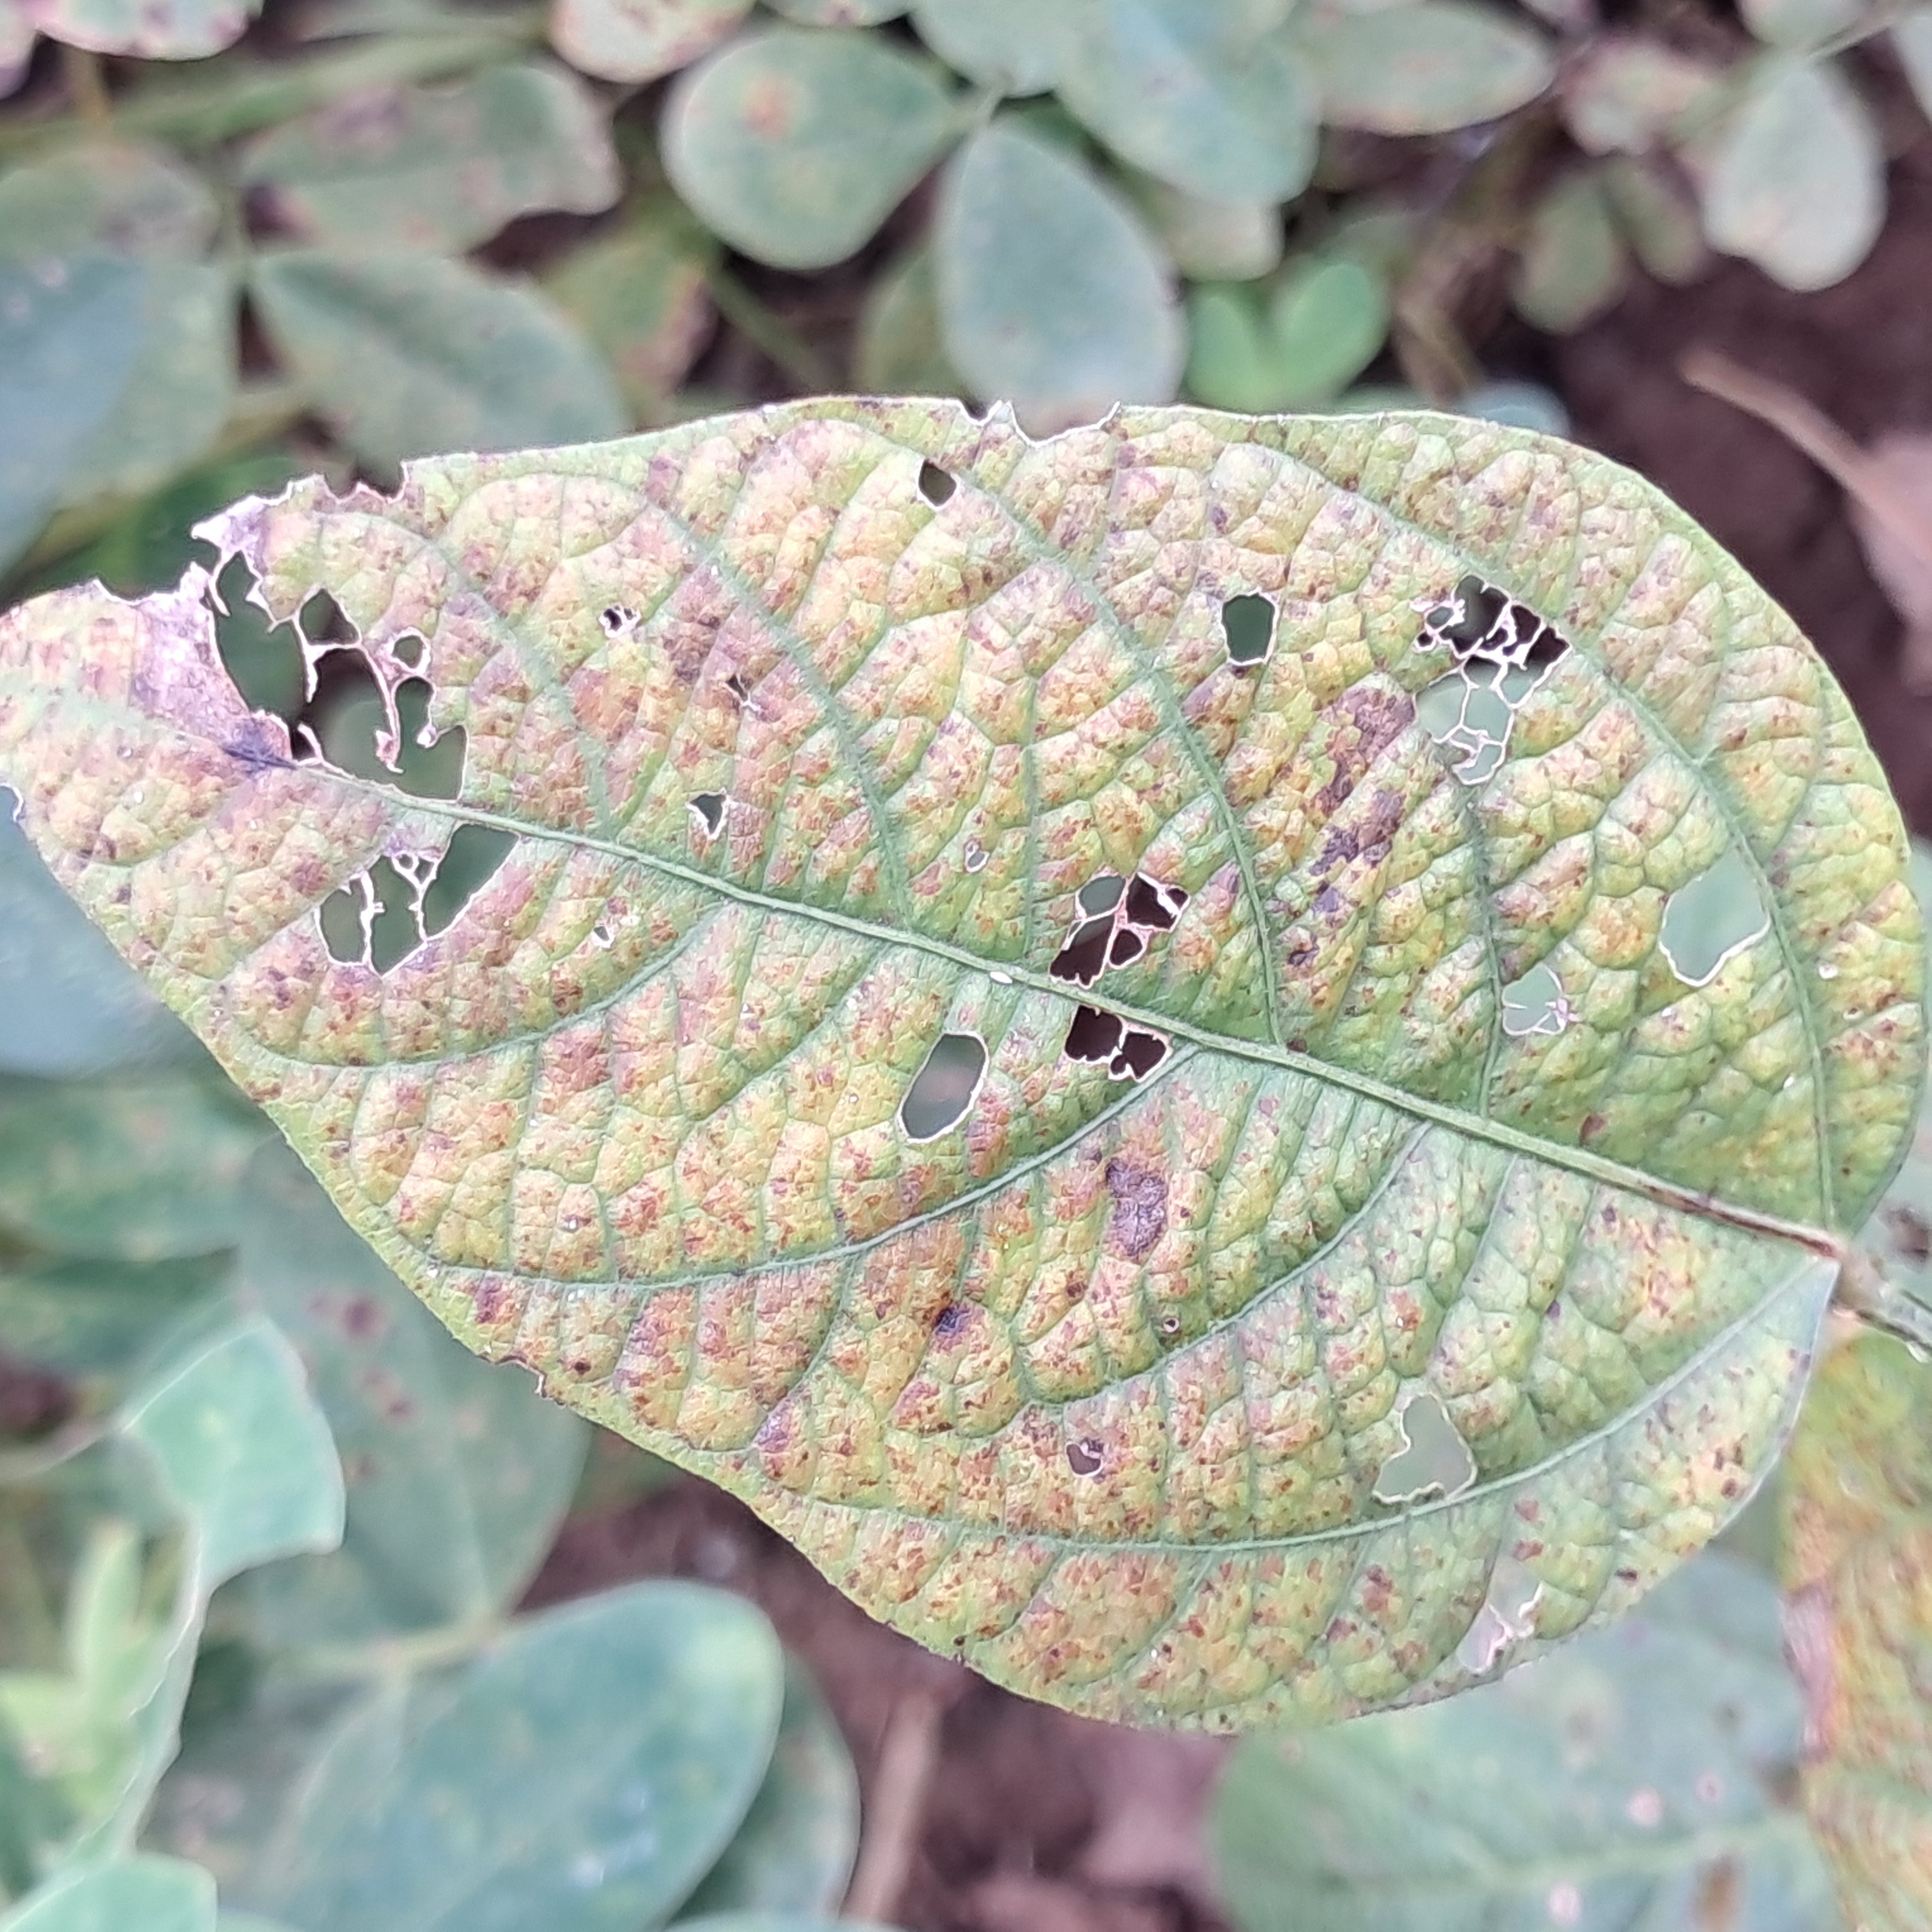
Label: Rust